James G. Stavridis

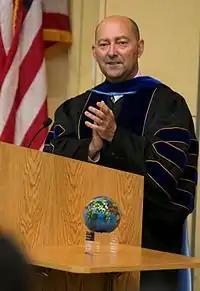
ADM James G. Stavridis, former Commander, EUCOM, and NATO Supreme Allied Commander Europe, in 2014

Stavridis is a 1976 distinguished graduate of the United States Naval Academy. He is a career surface warfare officer and served at sea in aircraft carriers, cruisers, and destroyers. After serving with distinction as Operations Officer on the newly commissioned , Stavridis served as Executive Officer on USS Antietam CG-54. Stavridis commanded destroyer from 1993 to 1995, completing deployments to Haiti, Bosnia, and the Persian Gulf. "Barry" won the Battenberg Cup as the top ship in the Atlantic Fleet under his command. In 1996–1997, he attended MIT Seminar XXI. In 1998, he commanded Destroyer Squadron 21 and deployed to the Persian Gulf in 1998, winning the Navy League's John Paul Jones Award for Inspirational Leadership.